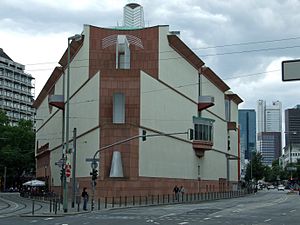
Hans Hollein / Udsnit af værker
Hans Hollein var en østrigsk arkitekt og designer.